Mount Ruapehu

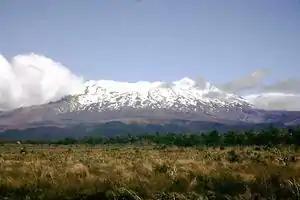
Mount Ruapehu, January 2002.

Ruapehu's glaciers are situated at the northern limit for the formation of permanent ice in New Zealand, and thus they are extremely sensitive to changes in climate. Surveys of the glaciers undertaken since 1955 have found that the glaciers have all been thinning and retreating, with the exception of the northern crater glacier, which thickened and lengthened after the 1953 outburst of Crater Lake lowered the lake water level.